Berlin Wollankstraße station

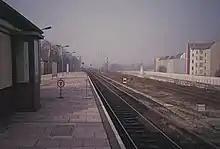
Berlin Wollankstraße station in November 1986 with the Berlin Wall at the right.

The station opened as "Bahnhof Prinzenallee" on 10 July 1877 at the Nordbahn (Berlin–Stralsund Northern railway) from Berlin to Neubrandenburg. In 1893 it received the name "Pankow (Nordbahn)", while the former Pankow railway station was called "Pankow-Schönhausen". The "Nordbahn" line was connected to the S-Bahn system on 5 June 1925 and the station was renamed "Wollankstraße" on 3 October 1937.